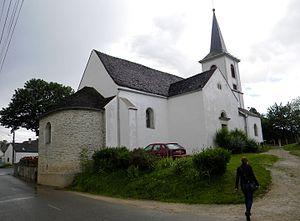
Viévigne est une commune française située dans le département de la Côte-d'Or en région Bourgogne-Franche-Comté.